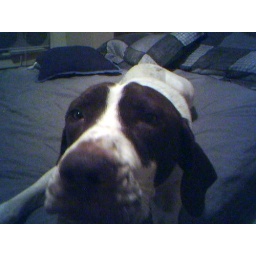
My dog daisy is under the weather... She is really great though.